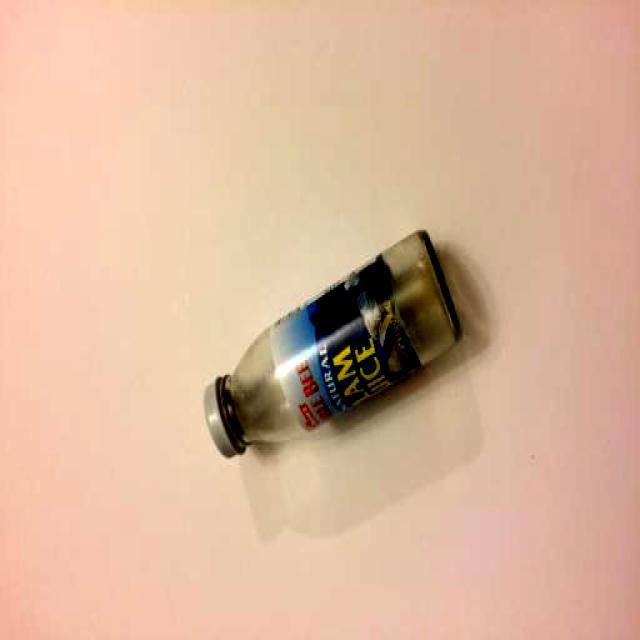
Label: Glass